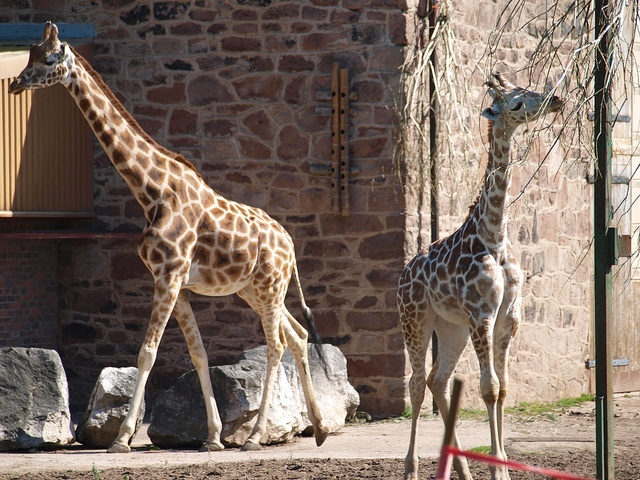
Two giraffes are next to a brick building.
Two very cute giraffes near a large building.
A giraffe passes by a smaller giraffe munching on twigs
The shorter giraffe is eating from the branches on the tree.
Giraffes in an enclosure near a stone wall.